Tyrannosauridae

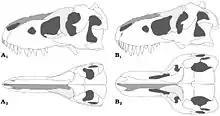
Diagram showing the differences between a generalised "Tarbosaurus" (A) and "Tyrannosaurus" (B) skull

Tyrannosauridae is a family in rank-based Linnaean taxonomy, within the superfamily Tyrannosauroidea and the suborder Theropoda.